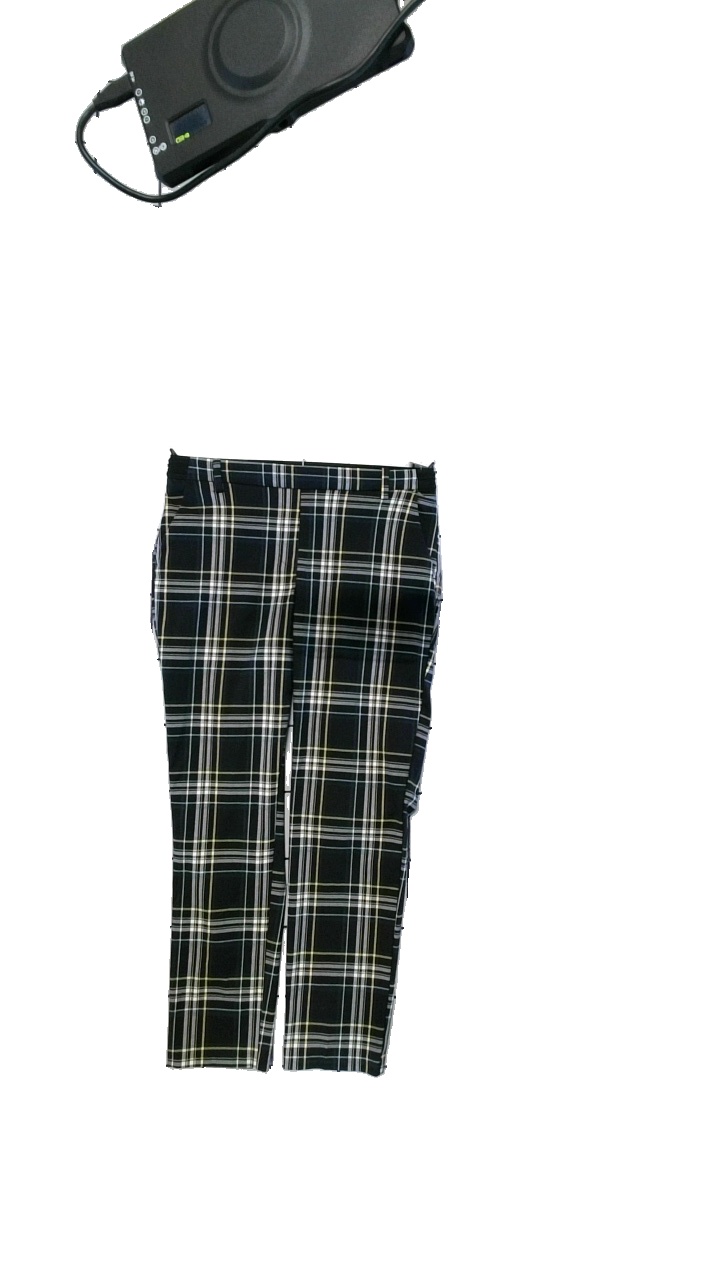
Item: Trousers (Ladies)
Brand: H&m
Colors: Black, Green, Multicolor
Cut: Regular
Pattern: Geometric print
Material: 68%Polyester,30%Viskos,2%Elastan
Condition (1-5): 5
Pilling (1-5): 5
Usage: Reuse
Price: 50-100